Edith Roosevelt

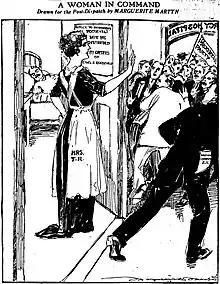
A 1912 cartoon of Edith restricting the public's access to Theodore after he was shot

At the reception for Theodore's inauguration as governor, Edith held a bouquet in each hand so she would not have to shake hands with the thousands of visitors—a technique that she used throughout her husband's political career. Her children were older by this point, and their time in school or with a governess gave her a degree of freedom from her previous responsibilities. She renovated the New York State Executive Mansion in Albany after moving in so that it was a suitable home for her children, and she redecorated it with new artwork.